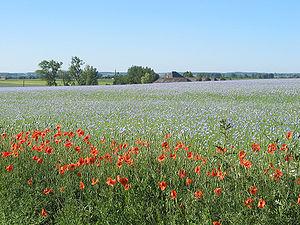
Grand-Reng (Belgique), champ de lin en fleur et coquelicots au printemps.
The Final Cut est le douzième album studio du groupe rock progressif britannique Pink Floyd, sorti le 21 mars 1983 au Royaume-Uni.